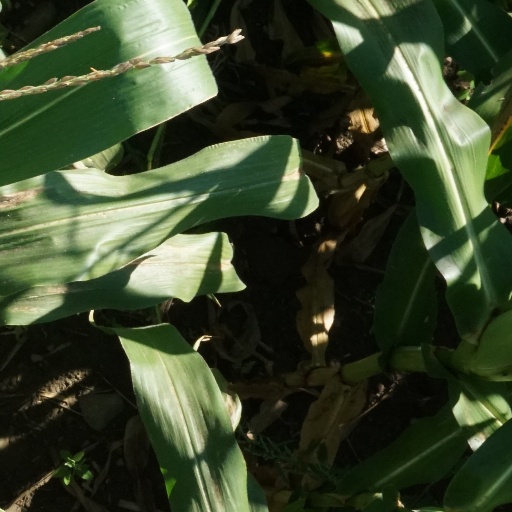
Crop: maize; corn